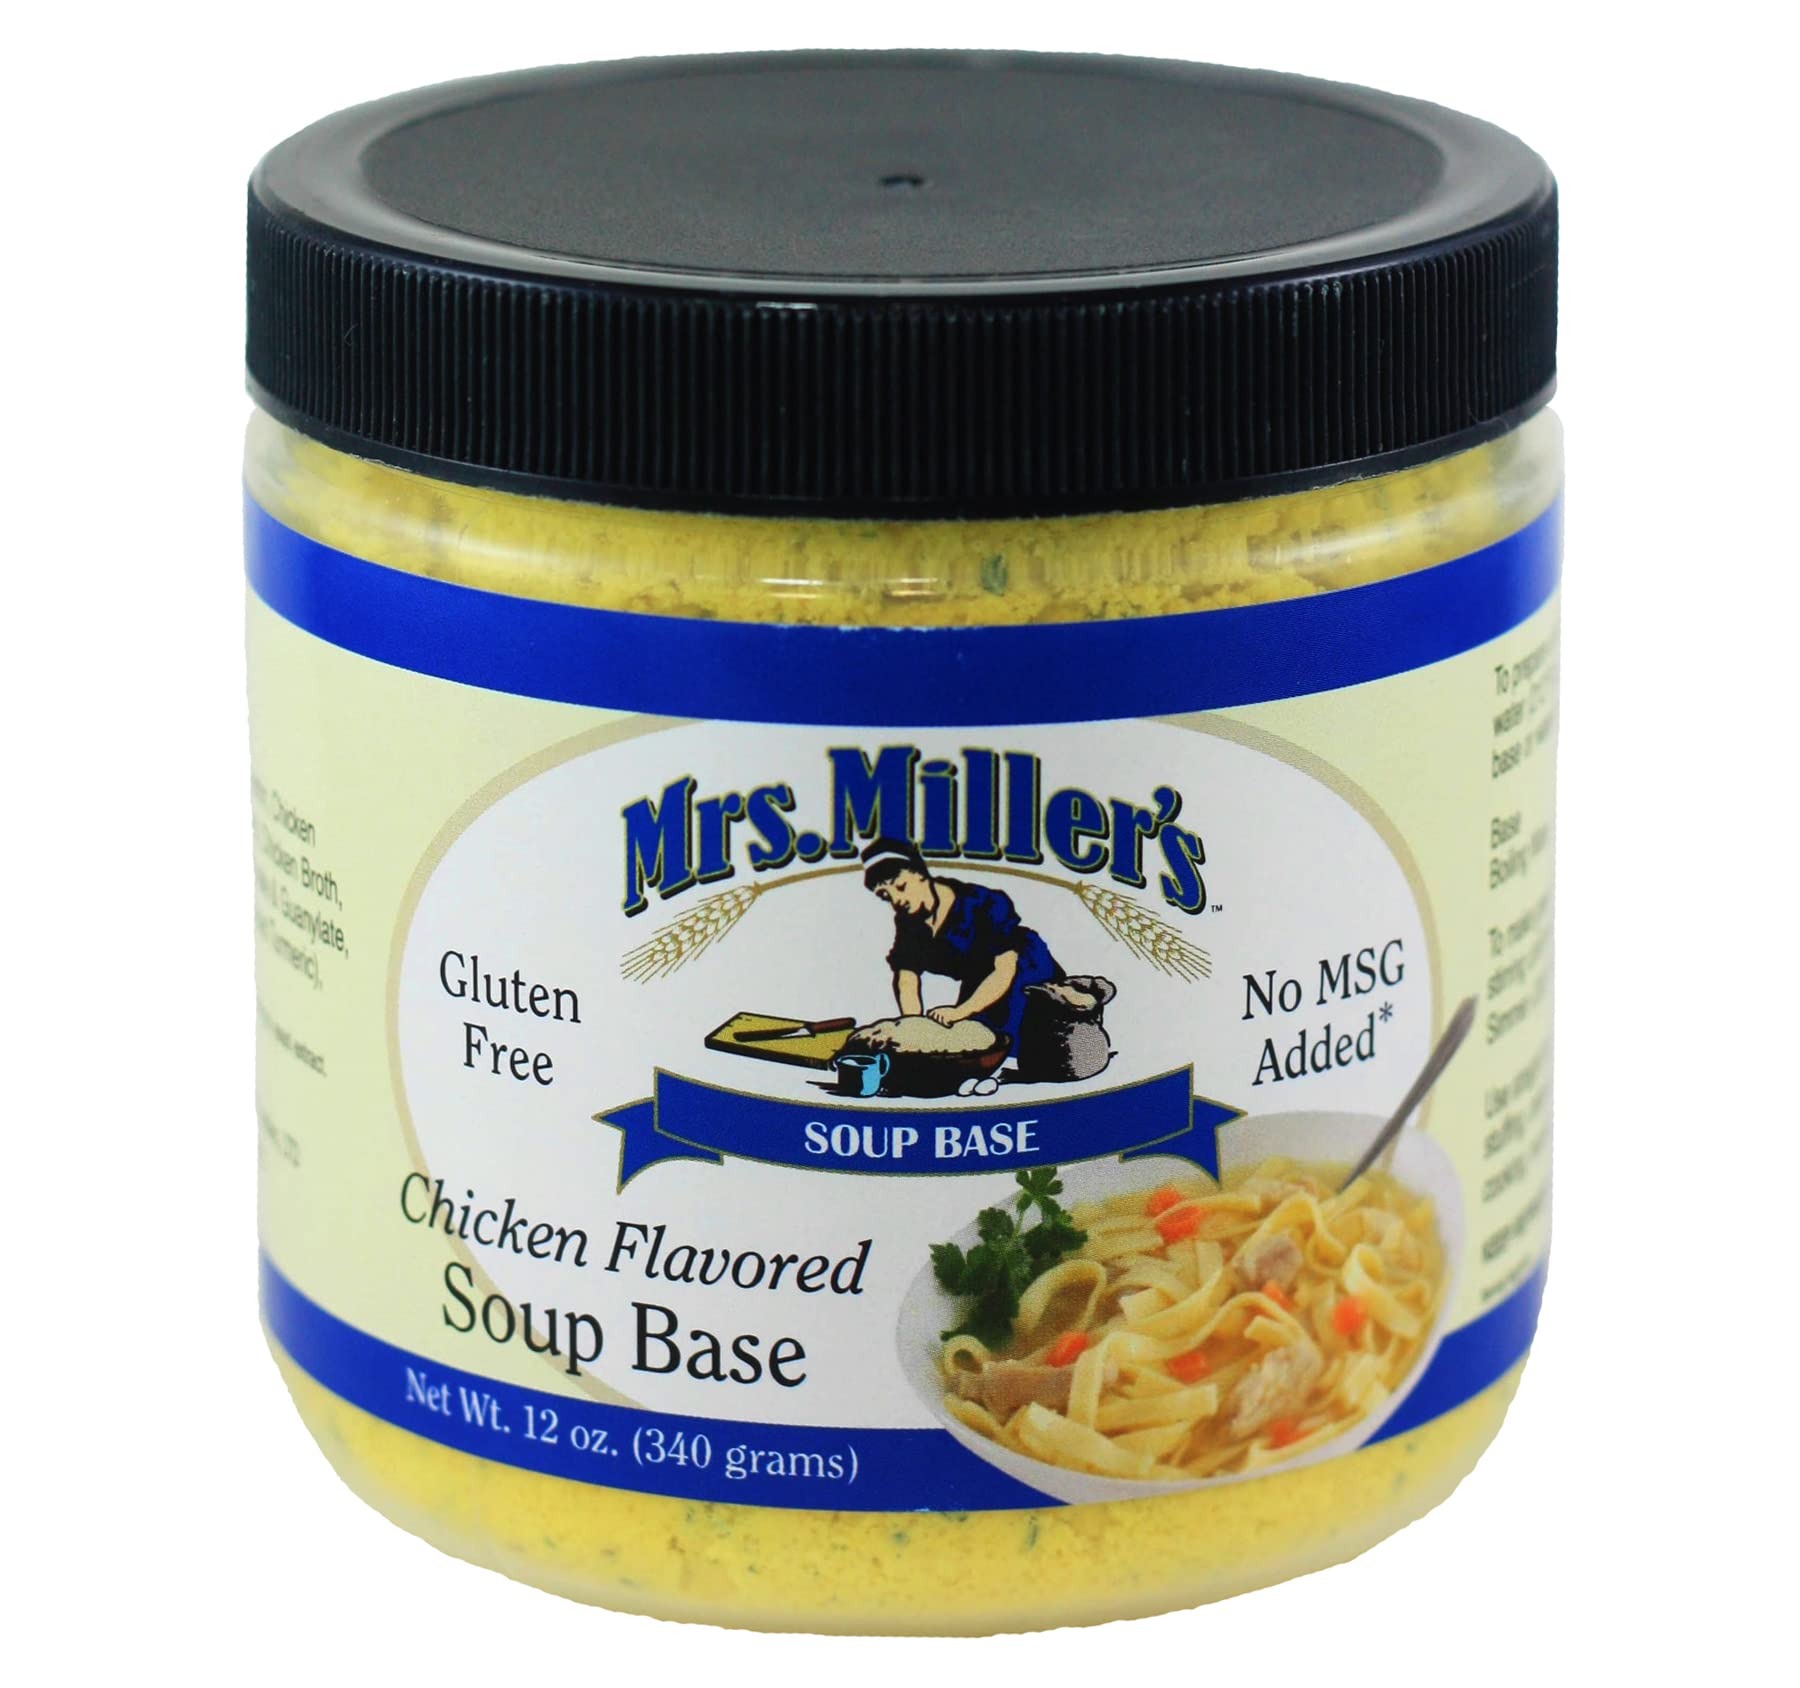
Item Name: Chicken Flavored Soup Base, Gluten-Free, No MSG, 12 oz. (Pack of 4)
Bullet Point 1: Made in the USA; A premium Chicken Soup Base homemade in Ohio's Amish country
Bullet Point 2: Gluten Free and No MSG Added
Bullet Point 3: Very flexible product - use in soups, sauces, gravies, and more
Bullet Point 4: Excellent gift for the foodies in your family
Bullet Point 5: Made by the same Ohio Amish company that produces the famous Mrs. Miller's homemade noodles
Product Description: Brought to you by AmishTastes, this traditional soup base can be used to create classic recipes for chicken noodle soup, or can be used to create broth for cooking rice and couscous. Use two teaspoons of this soup base to make a full cup of stock.
Value: 48.0
Unit: Fl Oz

Price: 26.69